Kate Nesbitt

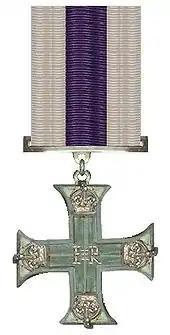
The Military Cross

The Military Cross is awarded to any rank of the Army, Navy, Marines and Air Force "in recognition of exemplary gallantry during active operations against the enemy on land". For her performance in the Afghanistan tour, including during an ambush on 12 March 2009, Nesbitt (then aged 21) became the first female member of the Royal Navy, and the second woman in the British Armed Forces, to be awarded the Military Cross (MC), after Private Michelle Norris of the Royal Army Medical Corps, who received the MC for action in Iraq in 2006.